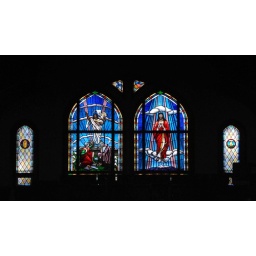
Stained glass window in Methodist church.